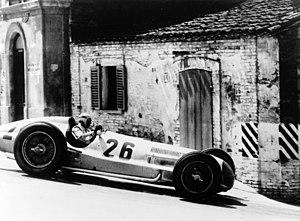
Le Grand Prix automobile de Pescara 1938 ou XIV° Coppa Acerbo est un Grand Prix qui s'est tenu sur le circuit de Pescara le 14 août 1938.
La Mercedes-Benz W154 est une voiture de Grand Prix conçue par Rudolf Uhlenhaut pour les saisons 1938 et 1939 des Grands Prix. Elle permet à l'allemand Rudolf Caracciola de remporter son troisième et dernier titre de champion d'Europe des pilotes et à de nombreux autres pilotes de finir aux places d'honneur.